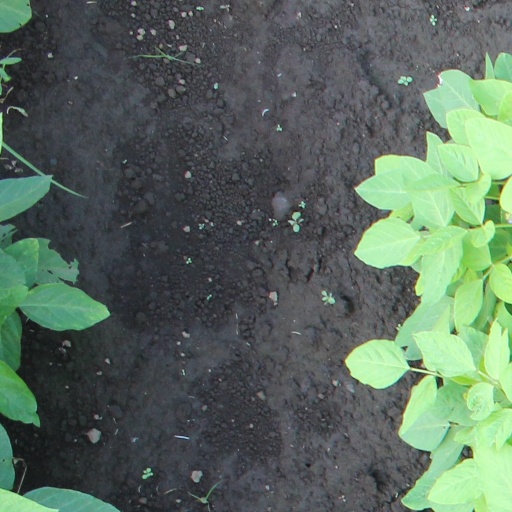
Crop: soybean